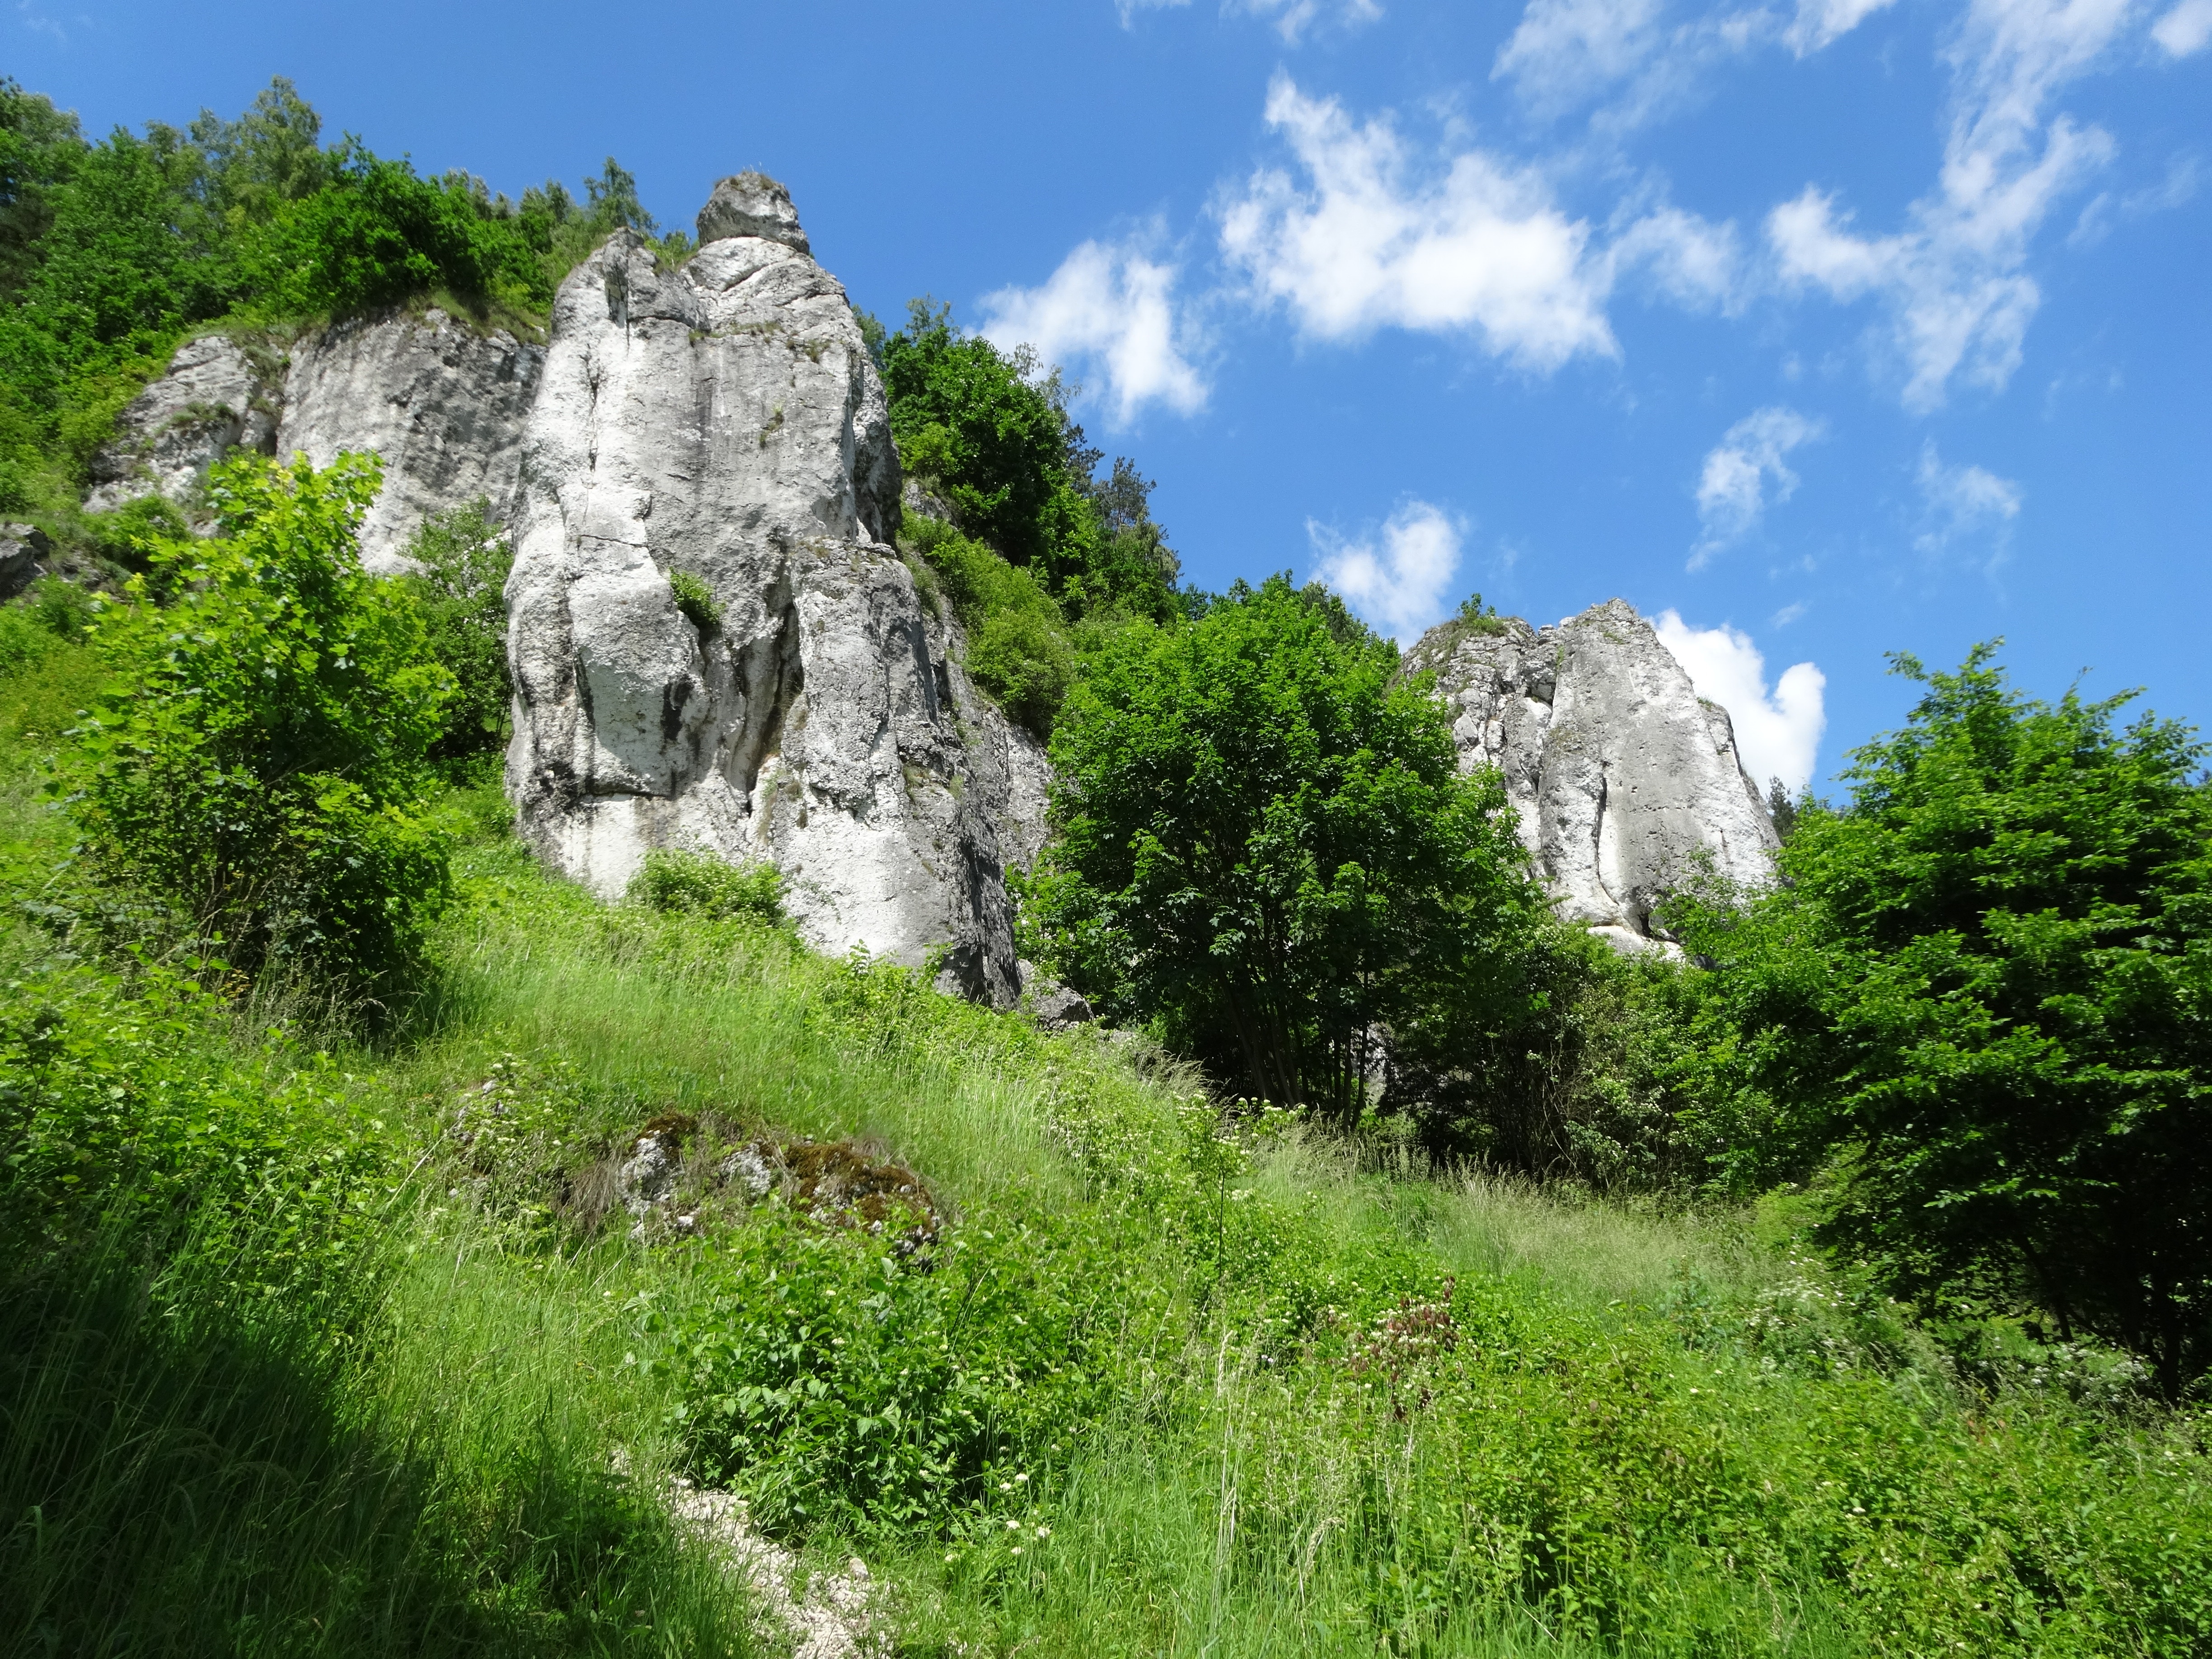
landscape, nature, rock, mountain, hill, adventure, valley, mountain range, formation, cliff, tourism, terrain, ridge, rocks, tour, alps, poland, plateau, water feature, limestones, jura krakowsko cz stochowa, geographical feature, mountainous landforms